Farley Way Stadium

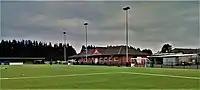
The Stadium in 2019

Farley Way Stadium is an association football stadium located in Quorn, Leicestershire, England. It is home to both Quorn F.C. of the . Opened in 1994 the ground has a capacity of 1,400 and has a 400-seater cantilever stand running along one side of the pitch and a covered terrace at one end. It was renovated in 2018 with standing surfaces renewed, new perimeter fences put in and a new stand built. Running parallel to the main pitch is a full-length, slightly narrow, training pitch.